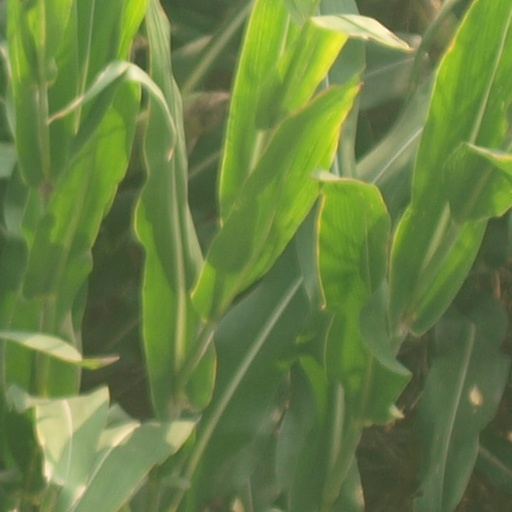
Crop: maize; corn